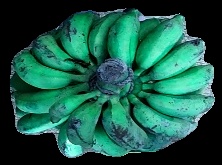
Variety: rasbale
Grade: grade3